Charles de Gaulle's trip to South America

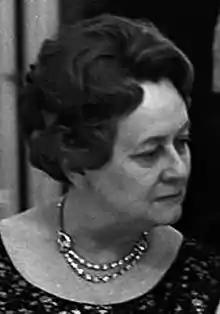
Yvonne de Gaulle accompanied her husband on his trip to South America. Foreign travel was said to be the only aspect of her role as First Lady that she enjoyed. A specific program of visits was planned for her. Whenever possible, she visited centers for handicapped children. Her shyness made her a difficult guest to welcome.

From March 16 to 19, 1964, de Gaulle visited Mexico at the invitation of Mexican President Adolfo Lopez Mateos. In advance of the visit, the French ambassador returned to Mexico three flags taken by Maximilian from Juárez's troops during the battles of San Lorenzo, San Pablo del Monte and Valparaíso in 1863-1864 during the Mexican Expedition. The trip was announced in a roundabout way on March 5 by ORTF in the program "Bonne nuit les petits". Nounours announced his imminent departure for Mexico and said a few words in Spanish.